Ramganga

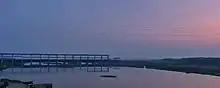
Ramganga river at Bareilly

The Ramganga flows through the Bareilly district mainly in the southeastern direction. It receives the combined stream of Bhakra and Kichha (also called Baigul) from its left and the Gagan River from its right, after which it reaches near Bareilly city, which is located at a distance of about 10 km on its left side. Here it receives the Deoranian and Nakatiya rivers from its left – both rivers flow through Bareilly. An annual fair is held on the banks of the river on the occasion of Ganga Dussehra in Chaubari village near Bareilly in the month of September–October. Flowing further through Badaun and Shahjahanpur and Hardoi districts, it finally joins the Ganga river at village Katri Chandapur in the Hardoi district of U.P., after covering a total distance of about 373 miles.